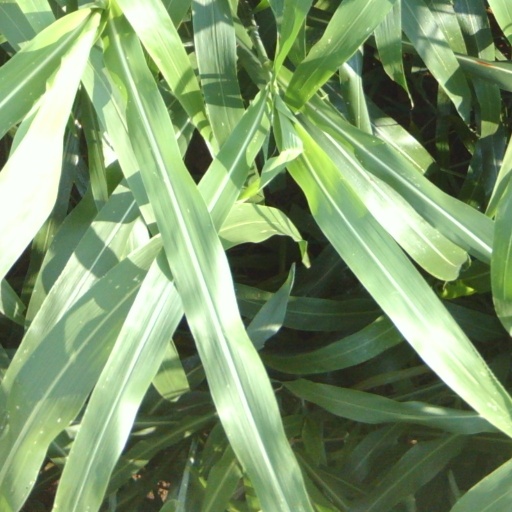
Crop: sorghum